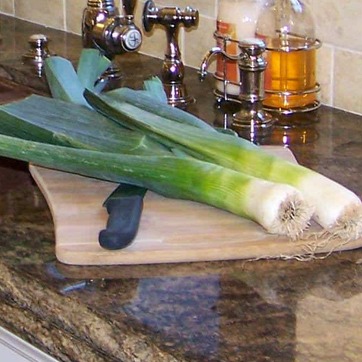
Material: food